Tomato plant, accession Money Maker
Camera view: horizontal (90 deg, fisheye); turntable rotation: 60 degrees
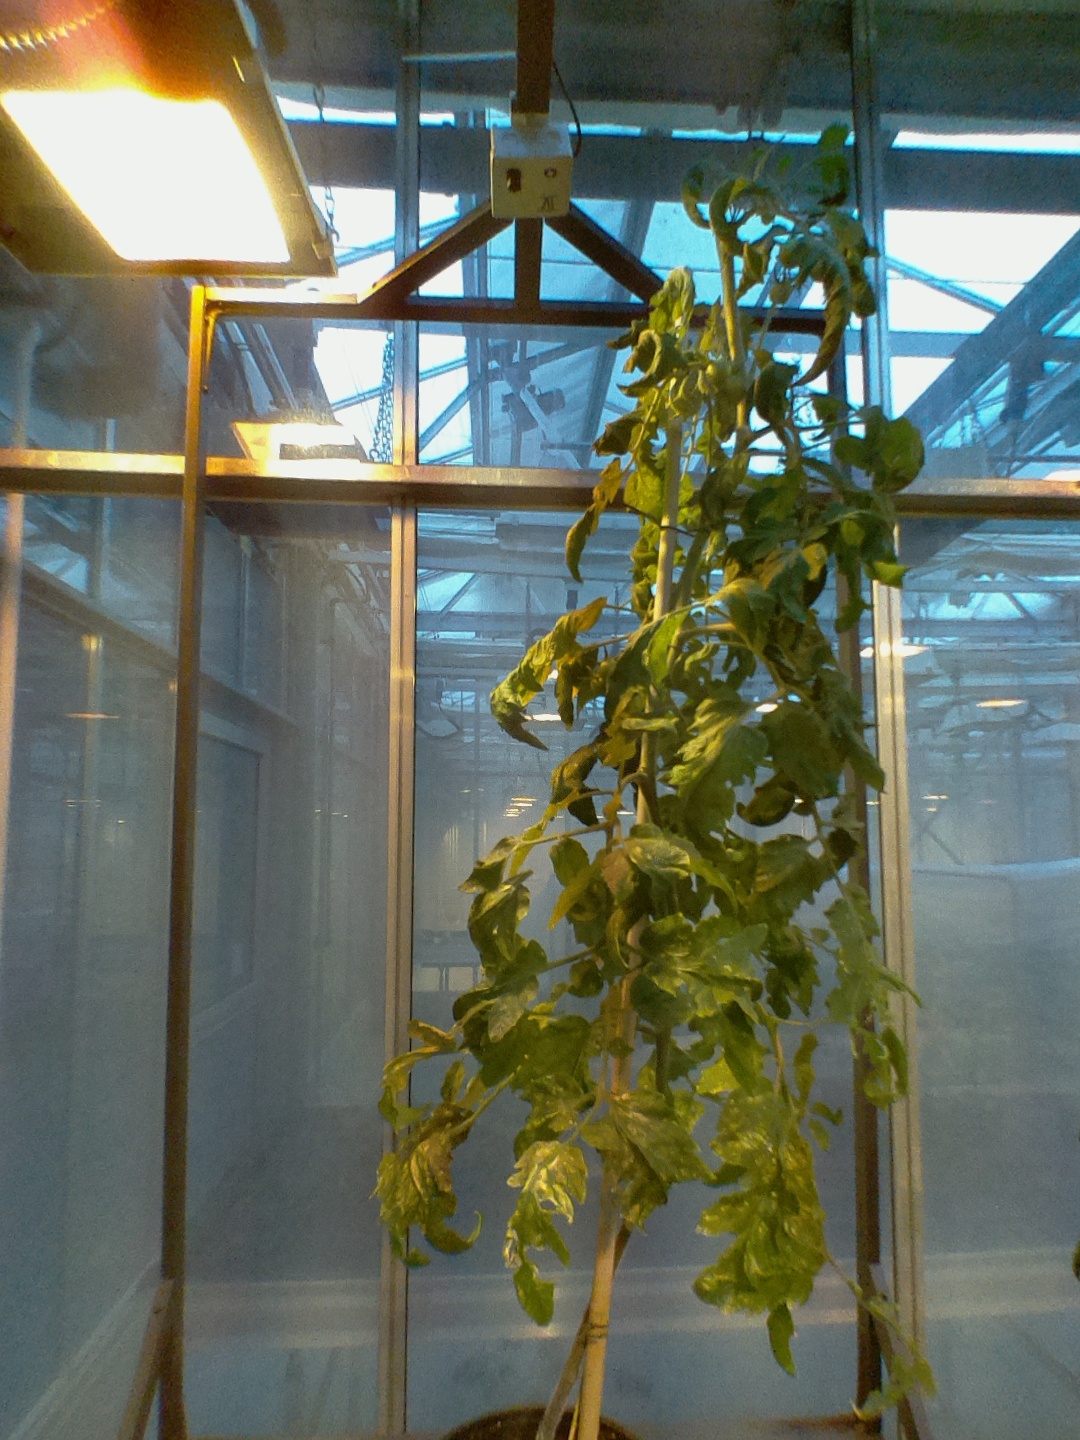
BBCH growth stage 72: 20%-30% of final fruit size